Portuguese in the Netherlands

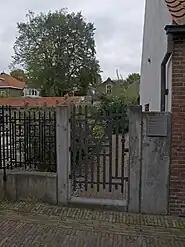

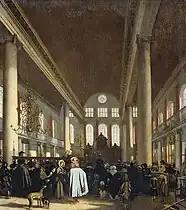

The first relevant influx of Portuguese people coming to the Netherlands was recorded in the 16th century. In fact, the first immigrants from Portugal were Sephardic Jews who settled in the Republic of the Seven United Netherlands in the sixteenth century because of the Inquisition in Portugal.